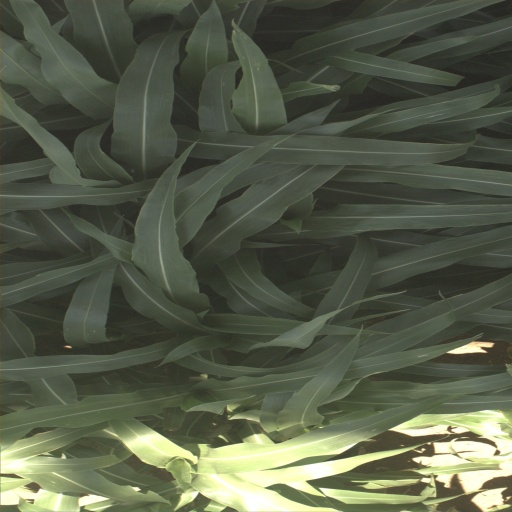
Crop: sorghum